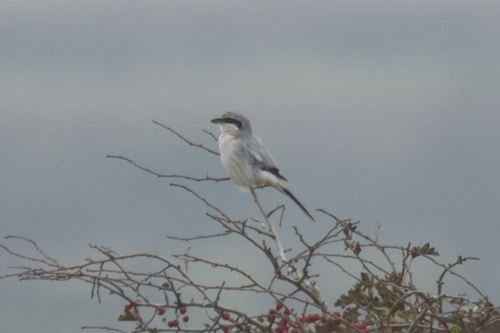
this little bird has a white belly and neck with a gray crest and wing.
this bird has a white belly and throat, grey head, wings and back, and a black superciliary.
a small bird with grey wings, and a bill that curves downwardsgray winged bird with black superciliary, black retrices and white belly, breast and throat.
this small, gray and white bird features a small black beak.
this bird is white with grey and has a very short beak.
this bird has a white belly and a greyish-blue body with wing tips and tail tips in black, a small black beak, and a stripped head of grey, white and black.
this bird is small in size, grey and white in color, with a short bill.
this is a white bird with light gray wings, long tail, black eyestripe and light gray crown and nape.
this bird has a black superciliary, gray back and white belly
Species: Great Grey Shrike